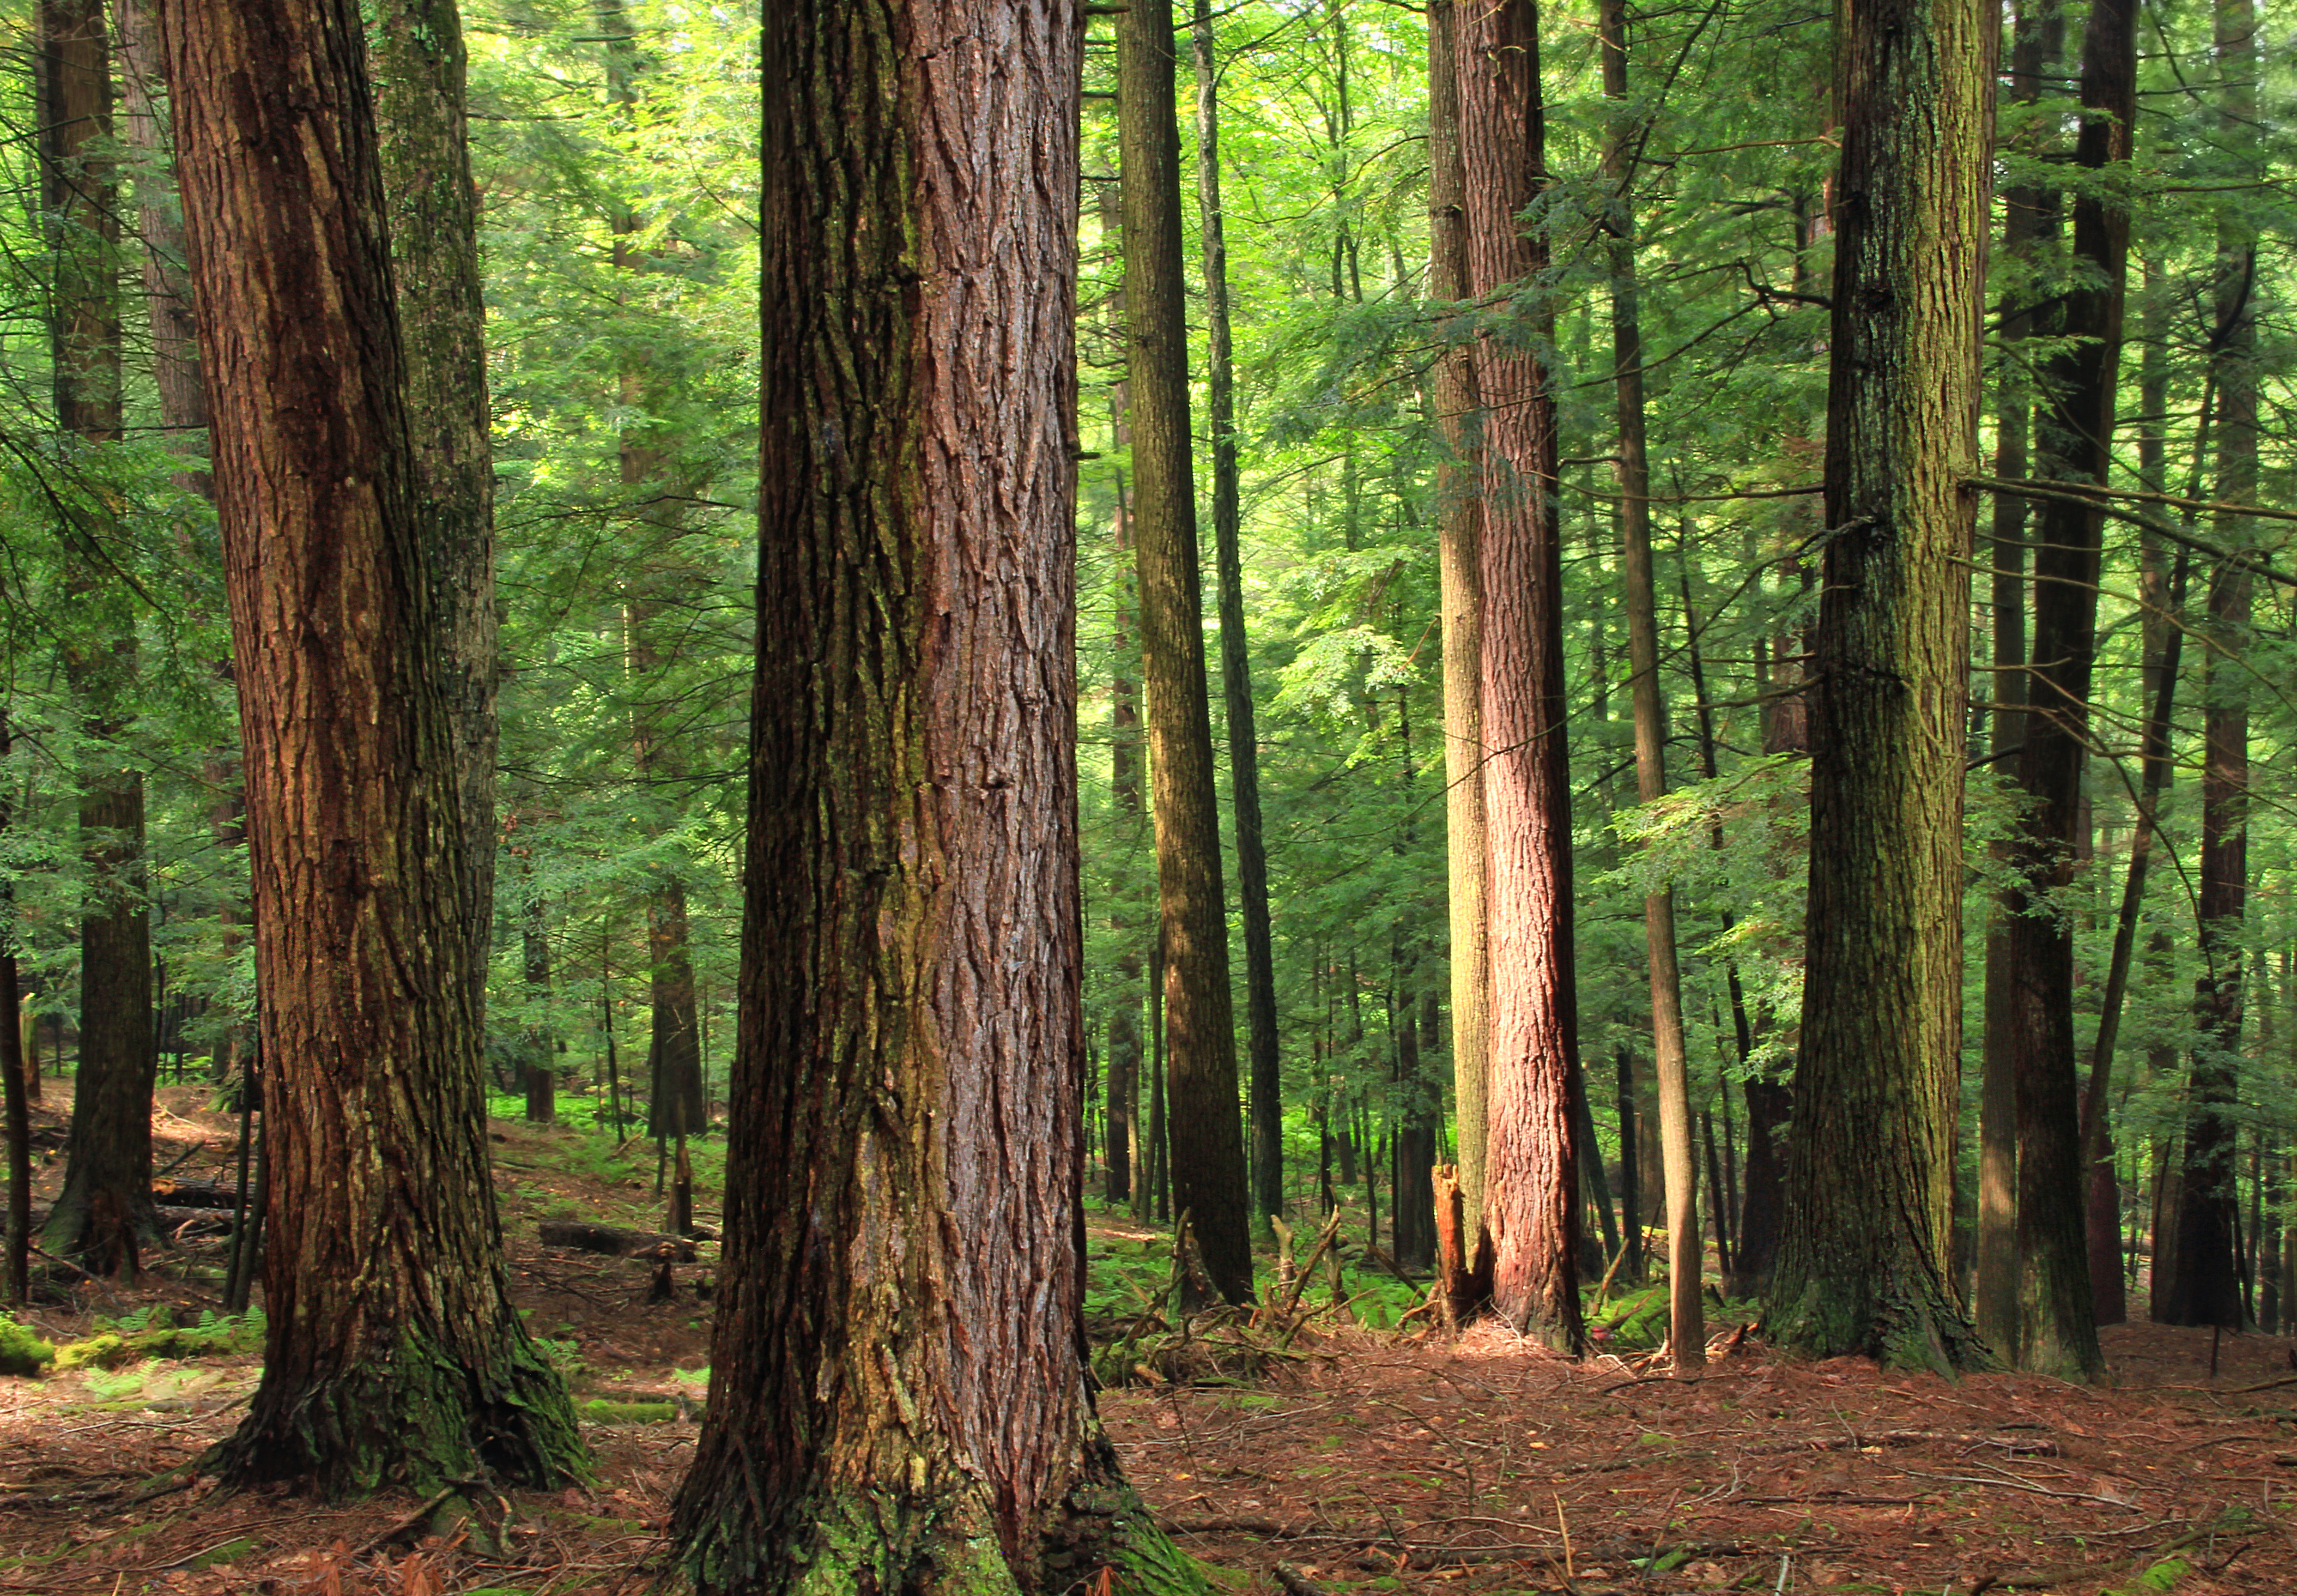
tree, nature, forest, wilderness, plant, hiking, trail, sunlight, trunk, summer, jungle, trees, creativecommons, coniferous, spruce, rainforest, clintoncounty, deciduous, pennsylvaniawilds, hemlocks, easternhemlocks, tsugacanadensis, needleduff, understory, pennsylvania, oldgrowthforest, relictforest, pottercounty, duff, beechbottomtrail, beechbottomhollow, grove, woodland, habitat, ecosystem, biome, old growth forest, natural environment, geographical feature, woody plant, temperate broadleaf and mixed forest, temperate coniferous forest, riparian forest